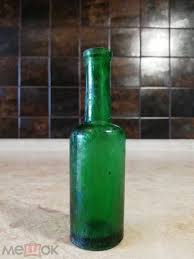
Waste category: glass